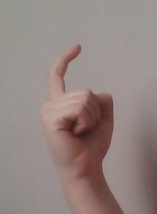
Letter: ra